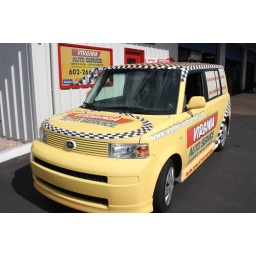
8. Customers enjoy taking a ride in the cute little car to go back to work or home.